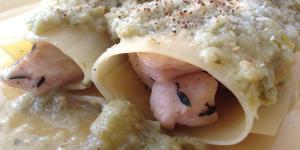
canelones de pollo en salsa verde